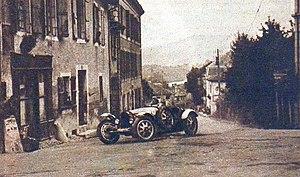
William Grover-Williams vainqueur du Grand Prix de l'A.C.F. Sport en 1928, ici à Montréjeau.
Le Grand Prix automobile de France 1928 est un Grand Prix qui s'est tenu sur le circuit automobile du Comminges le 1ᵉʳ juillet 1928. Il s'est déroulé sur voitures de sport.
Montréjeau est une commune française située dans le département de la Haute-Garonne, en région Occitanie.